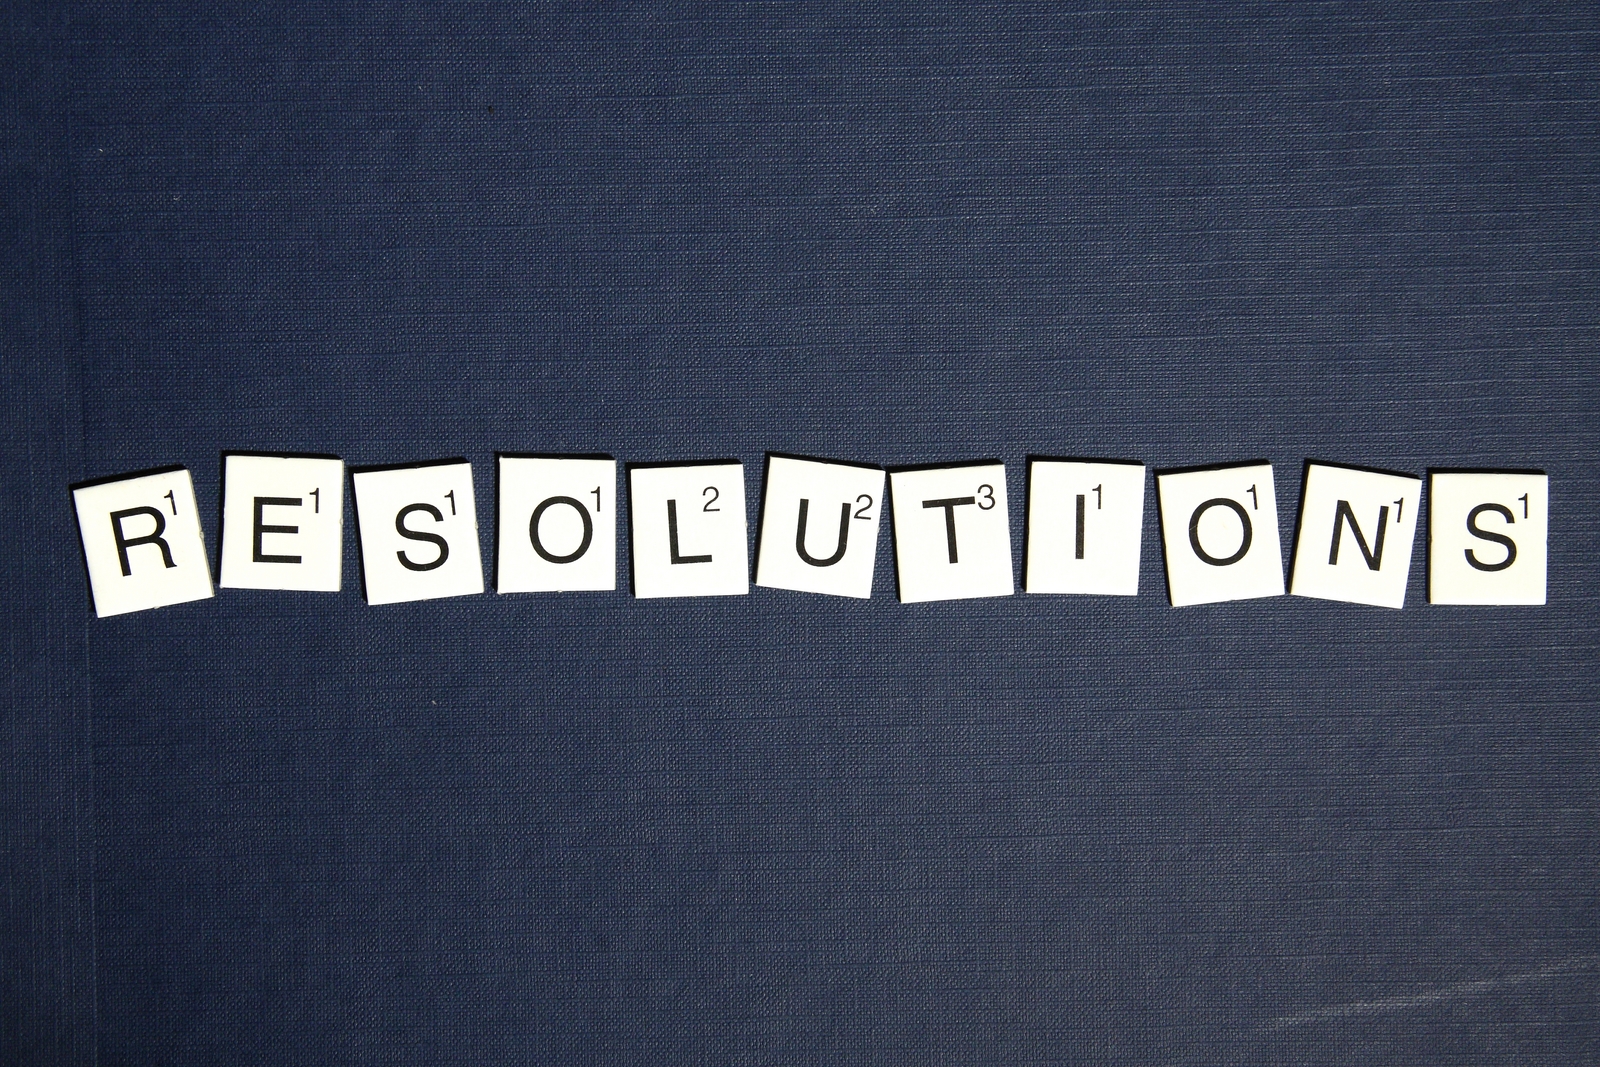
blue, scrabble, brand, font, logo, text, resolutions